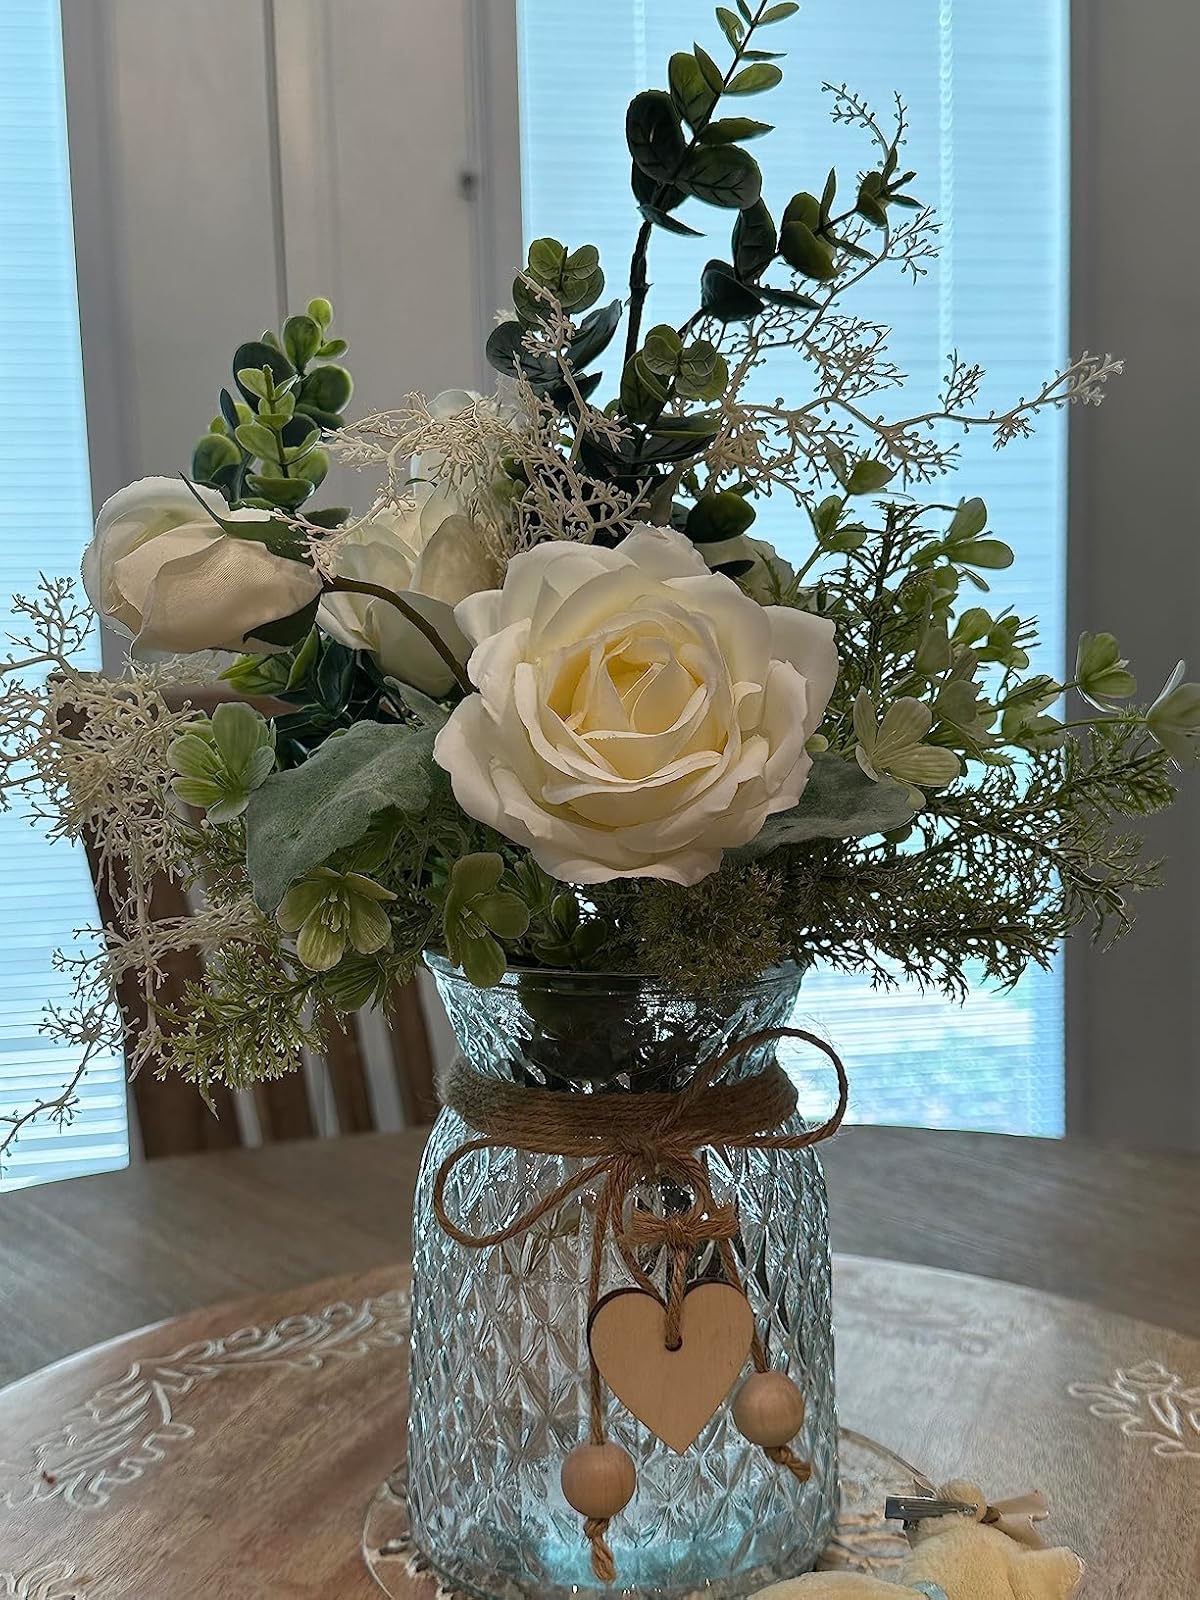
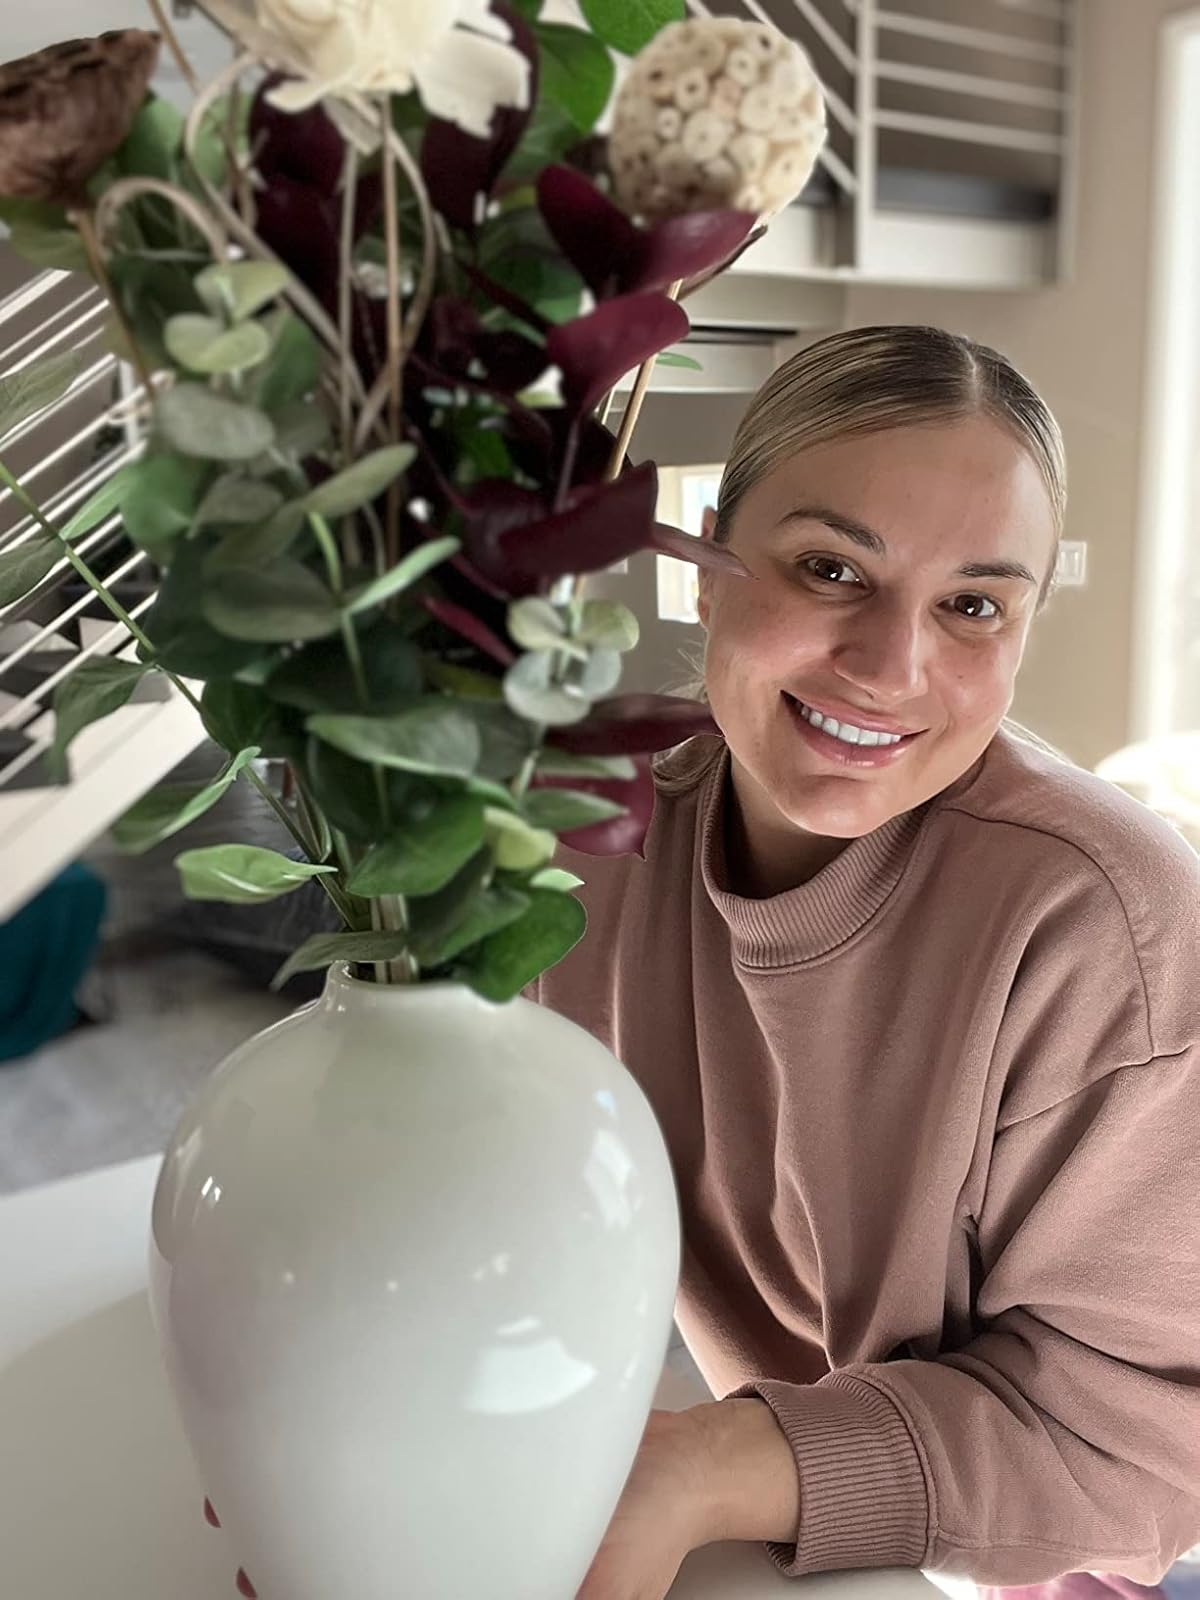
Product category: vase
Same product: no